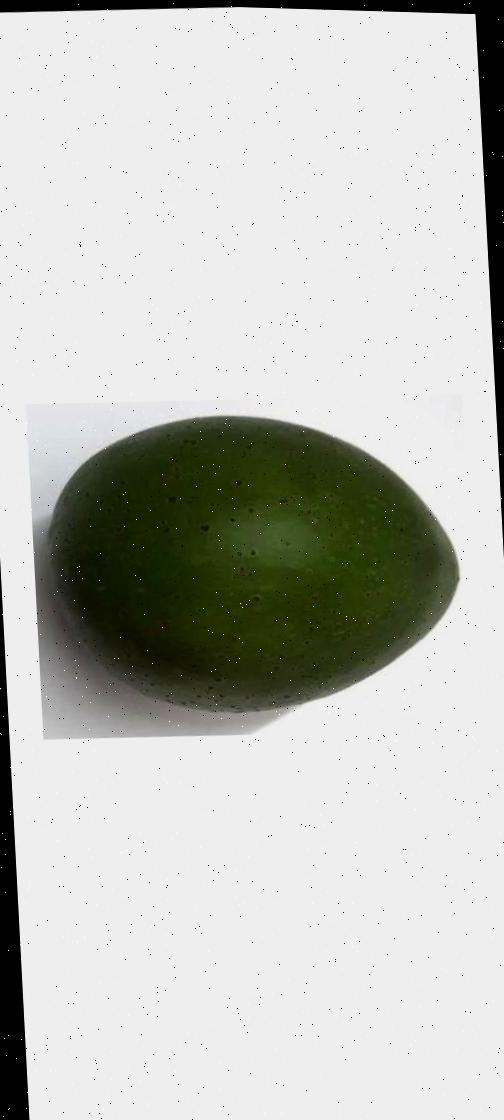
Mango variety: Ashshina Zhinuk